Albert Luthuli

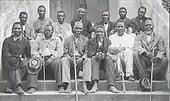
Pastor and Deacons at a Groutville Church in 1900.

Around 1908 or 1909, the Seventh-day Adventists expressed their interest in beginning missionary work in Natal and requested the services of Luthuli's brother, Alfred, to work as an interpreter. Luthuli and his mother followed, and departed Rhodesia to return to South Africa. Luthuli's family settled in the Vryheid district of Northern Natal, and resided on the farm of a Seventh-day Adventist. During this time, Luthuli was responsible for tending to the missionary's mules as educational opportunities were not available. Luthuli's mother recognised his need for a formal education and sent him to live in Groutville under the care of his uncle. Groutville was a small village inhabited predominantly by poor Christian farmers who were affiliated with the nearby mission station run by the American Board of Commissioners for Foreign Missions (ABM). The ABM, which commenced operations in Southern Africa in 1834, was a Congregationalist organisation responsible for setting up the Umvoti Mission Station. After the death of ABM missionary Aldin Grout in 1894, the town surrounding the mission station was renamed Groutville.